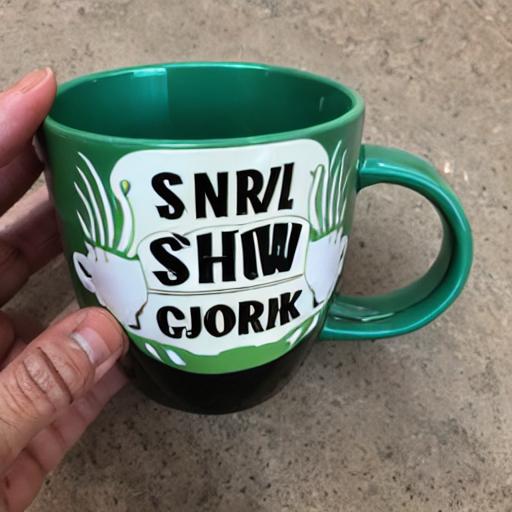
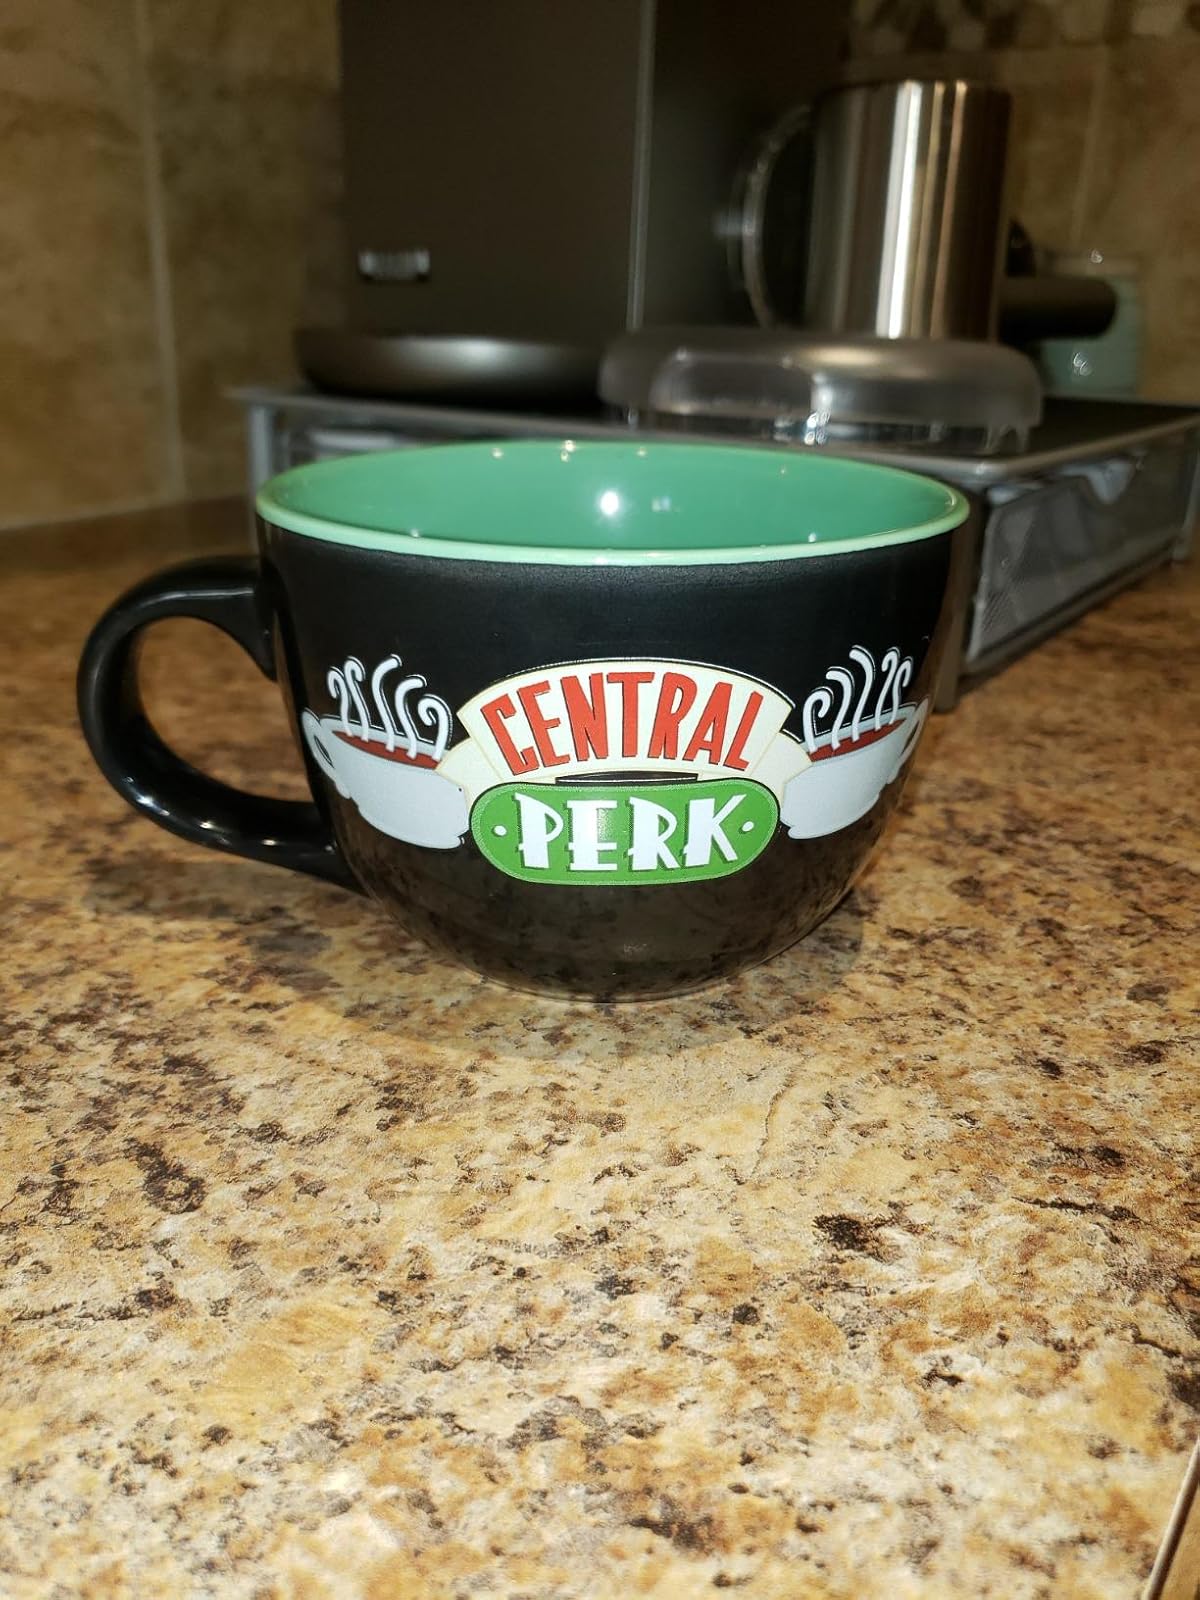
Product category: items_mug
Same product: no